Kingdom of Kinda

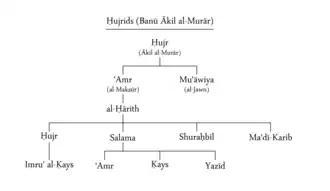
Family tree of the Banu Akil al-Murar, the Kindite ruling house of the Ma'add confederation in central Arabia and its constituent tribes between and .

The Kinda tribe originally had their abode in South Arabia, possibly in Hadramawt, where they served as nomad auxiliaries for the armies of the Sabaean and Himyarite kings. Himyar gained full control over Saba and the other South Arabian kingdoms in the late 3rd century CE. By at least the mid-4th century they were launching campaigns into central, eastern and northeastern Arabia against the tribes or confederations of Ma'add, Iyad, Murad and Abd al-Qays. An inscription from the late 5th century mentions that the Himyarite king Abikarib As'ad traveled to the "land of Ma'add on the occasion of the establishment of certain of their tribes". The medieval Arabic literary works of al-Isfahani and Ibn Habib similarly mention that Abikarib campaigned in central Arabia and established the Kindite chief Hujr over Ma'add. In this respect, the Kinda's relationship with Himyar are comparable to the Arab client kingdoms of the Sasanian and Byzantine empires, namely the Lakhmids of lower Mesopotamia and the Ghassanids of the Syrian steppe, respectively. All three Arab kingdoms vied with each other for preeminence in northern Arabia.